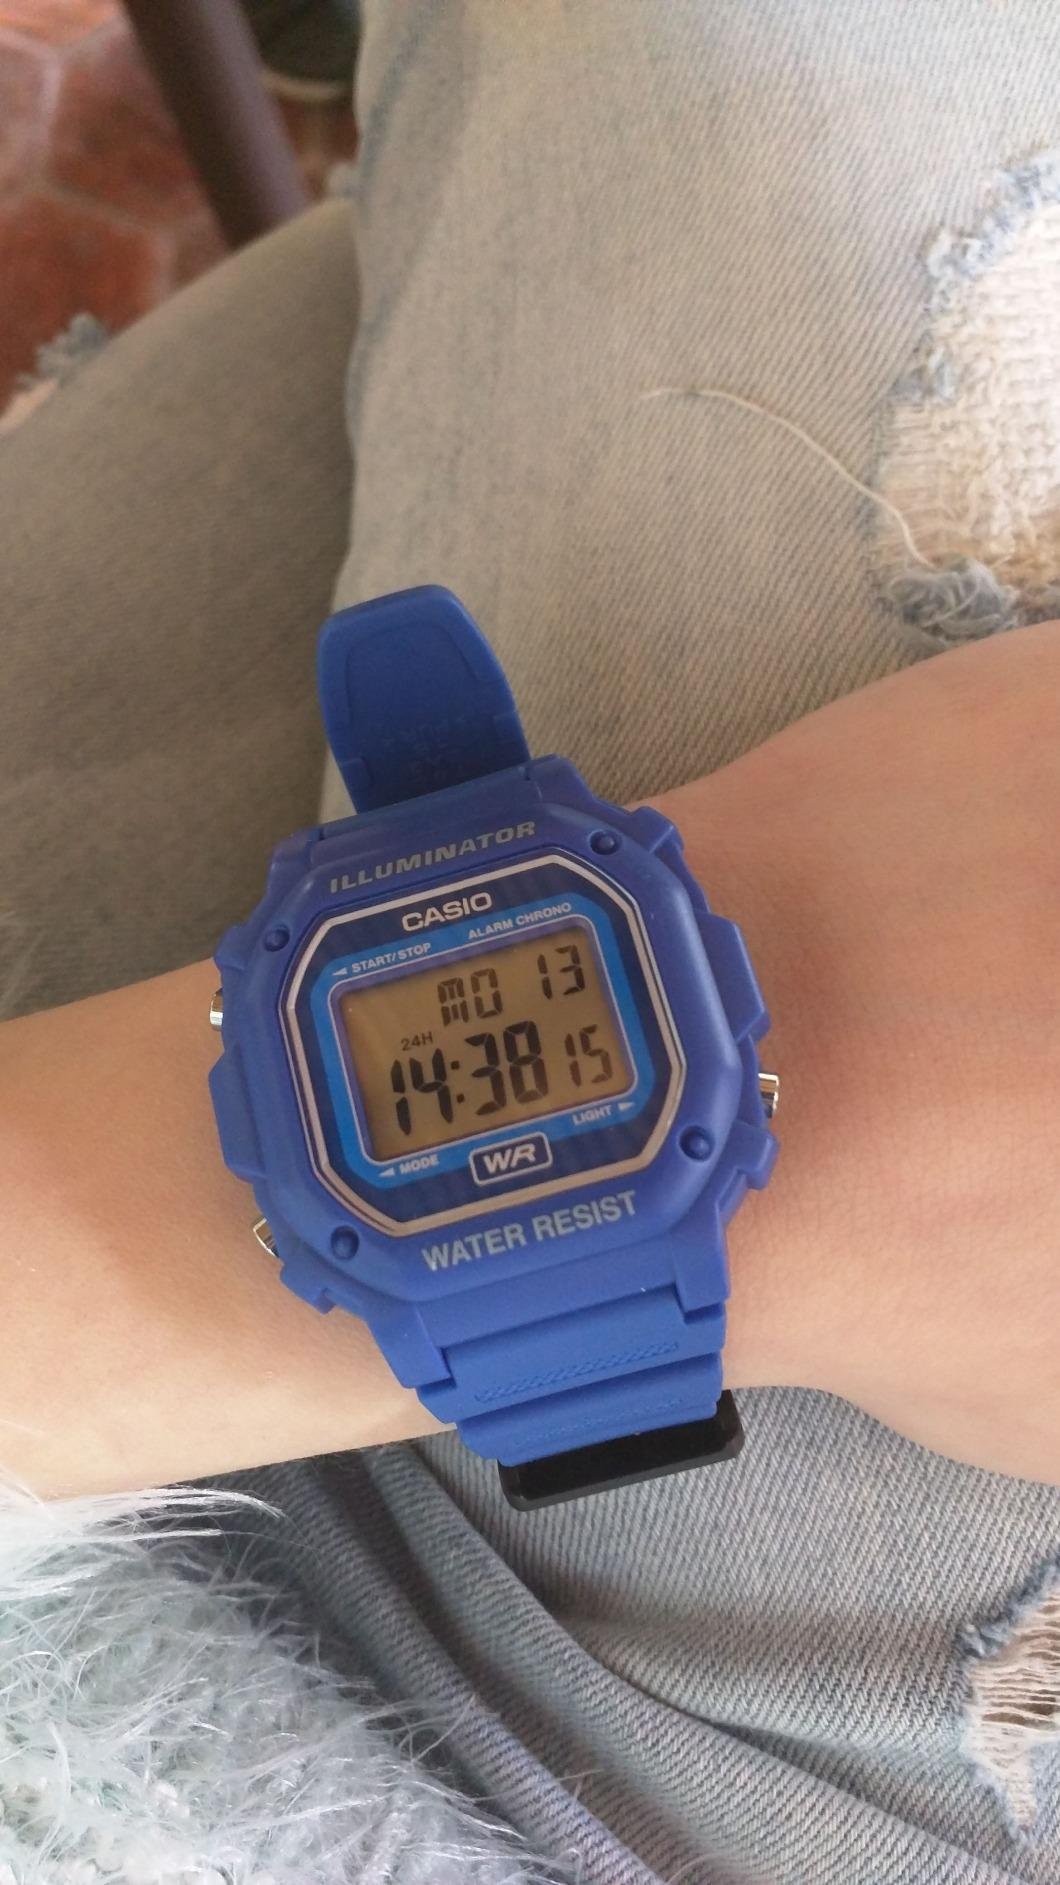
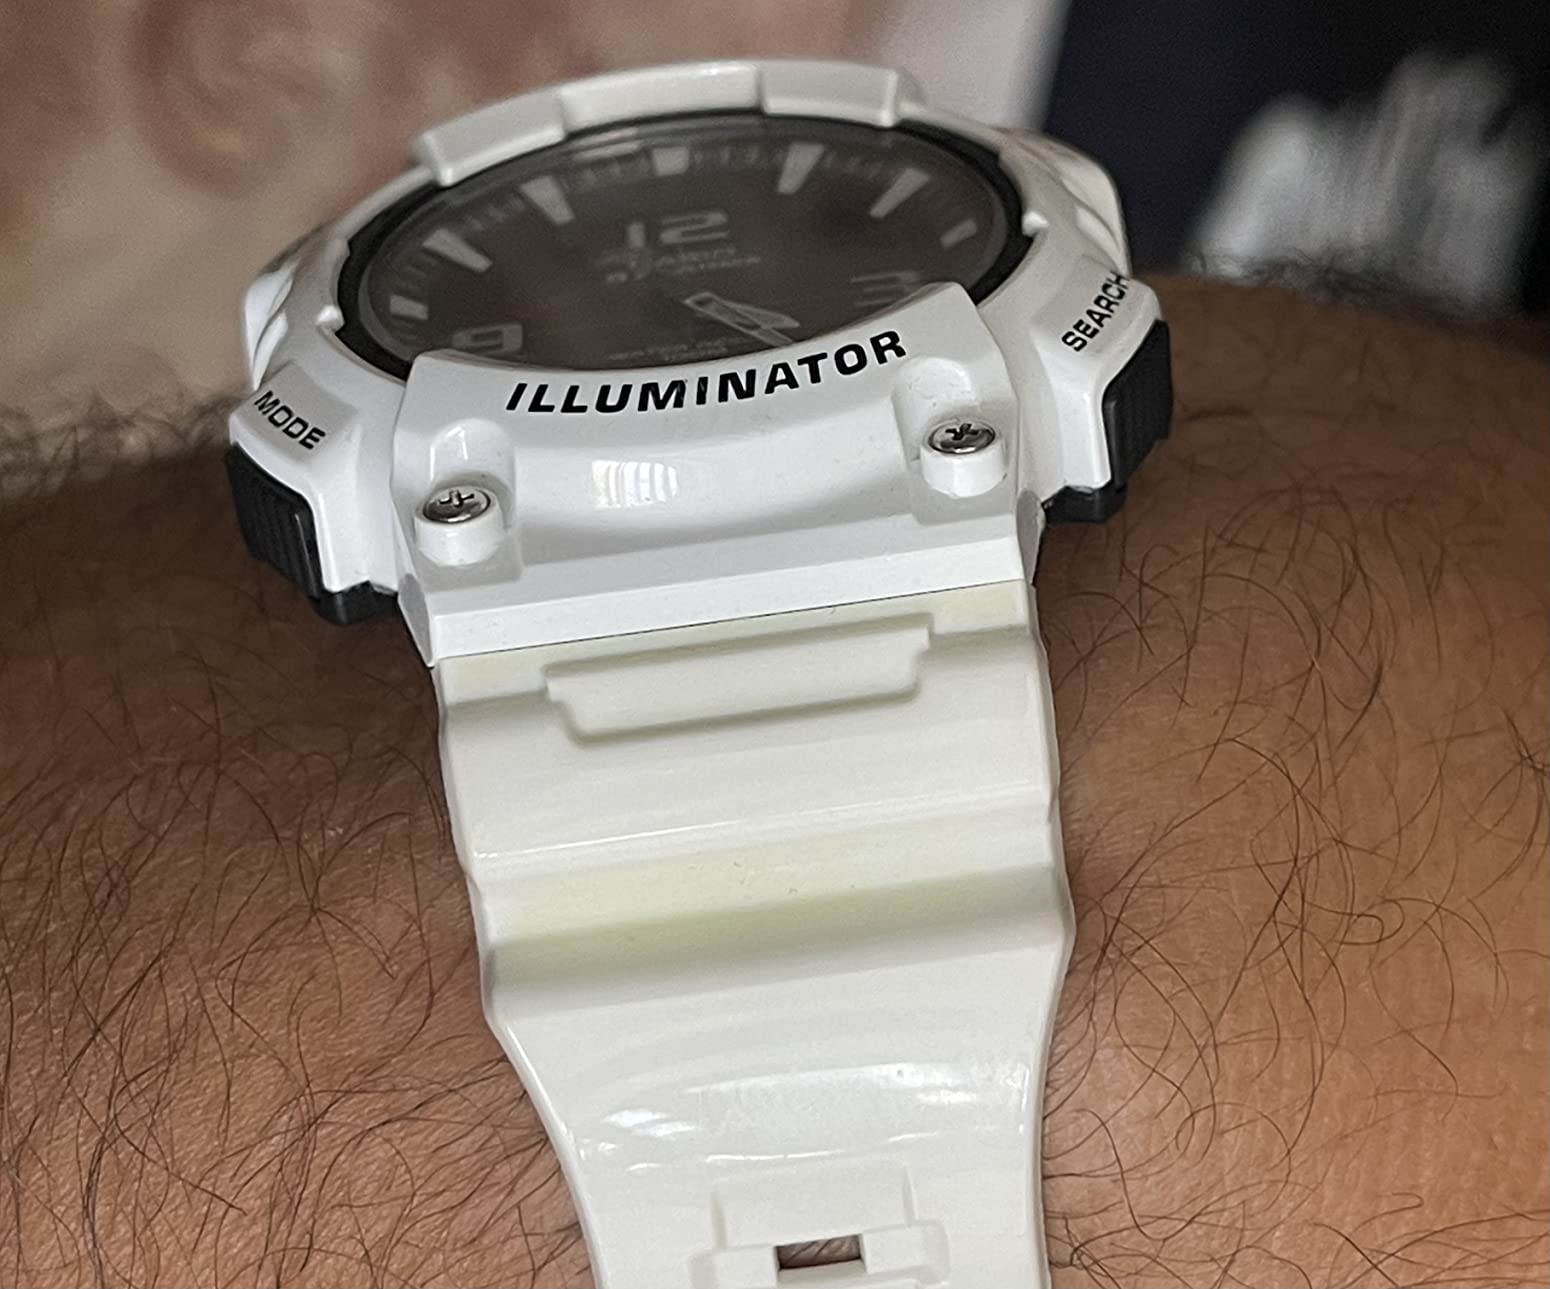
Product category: accessories_watch
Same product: no